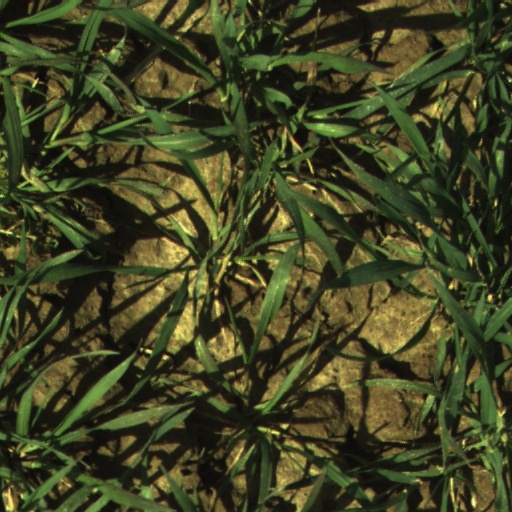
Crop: wheat